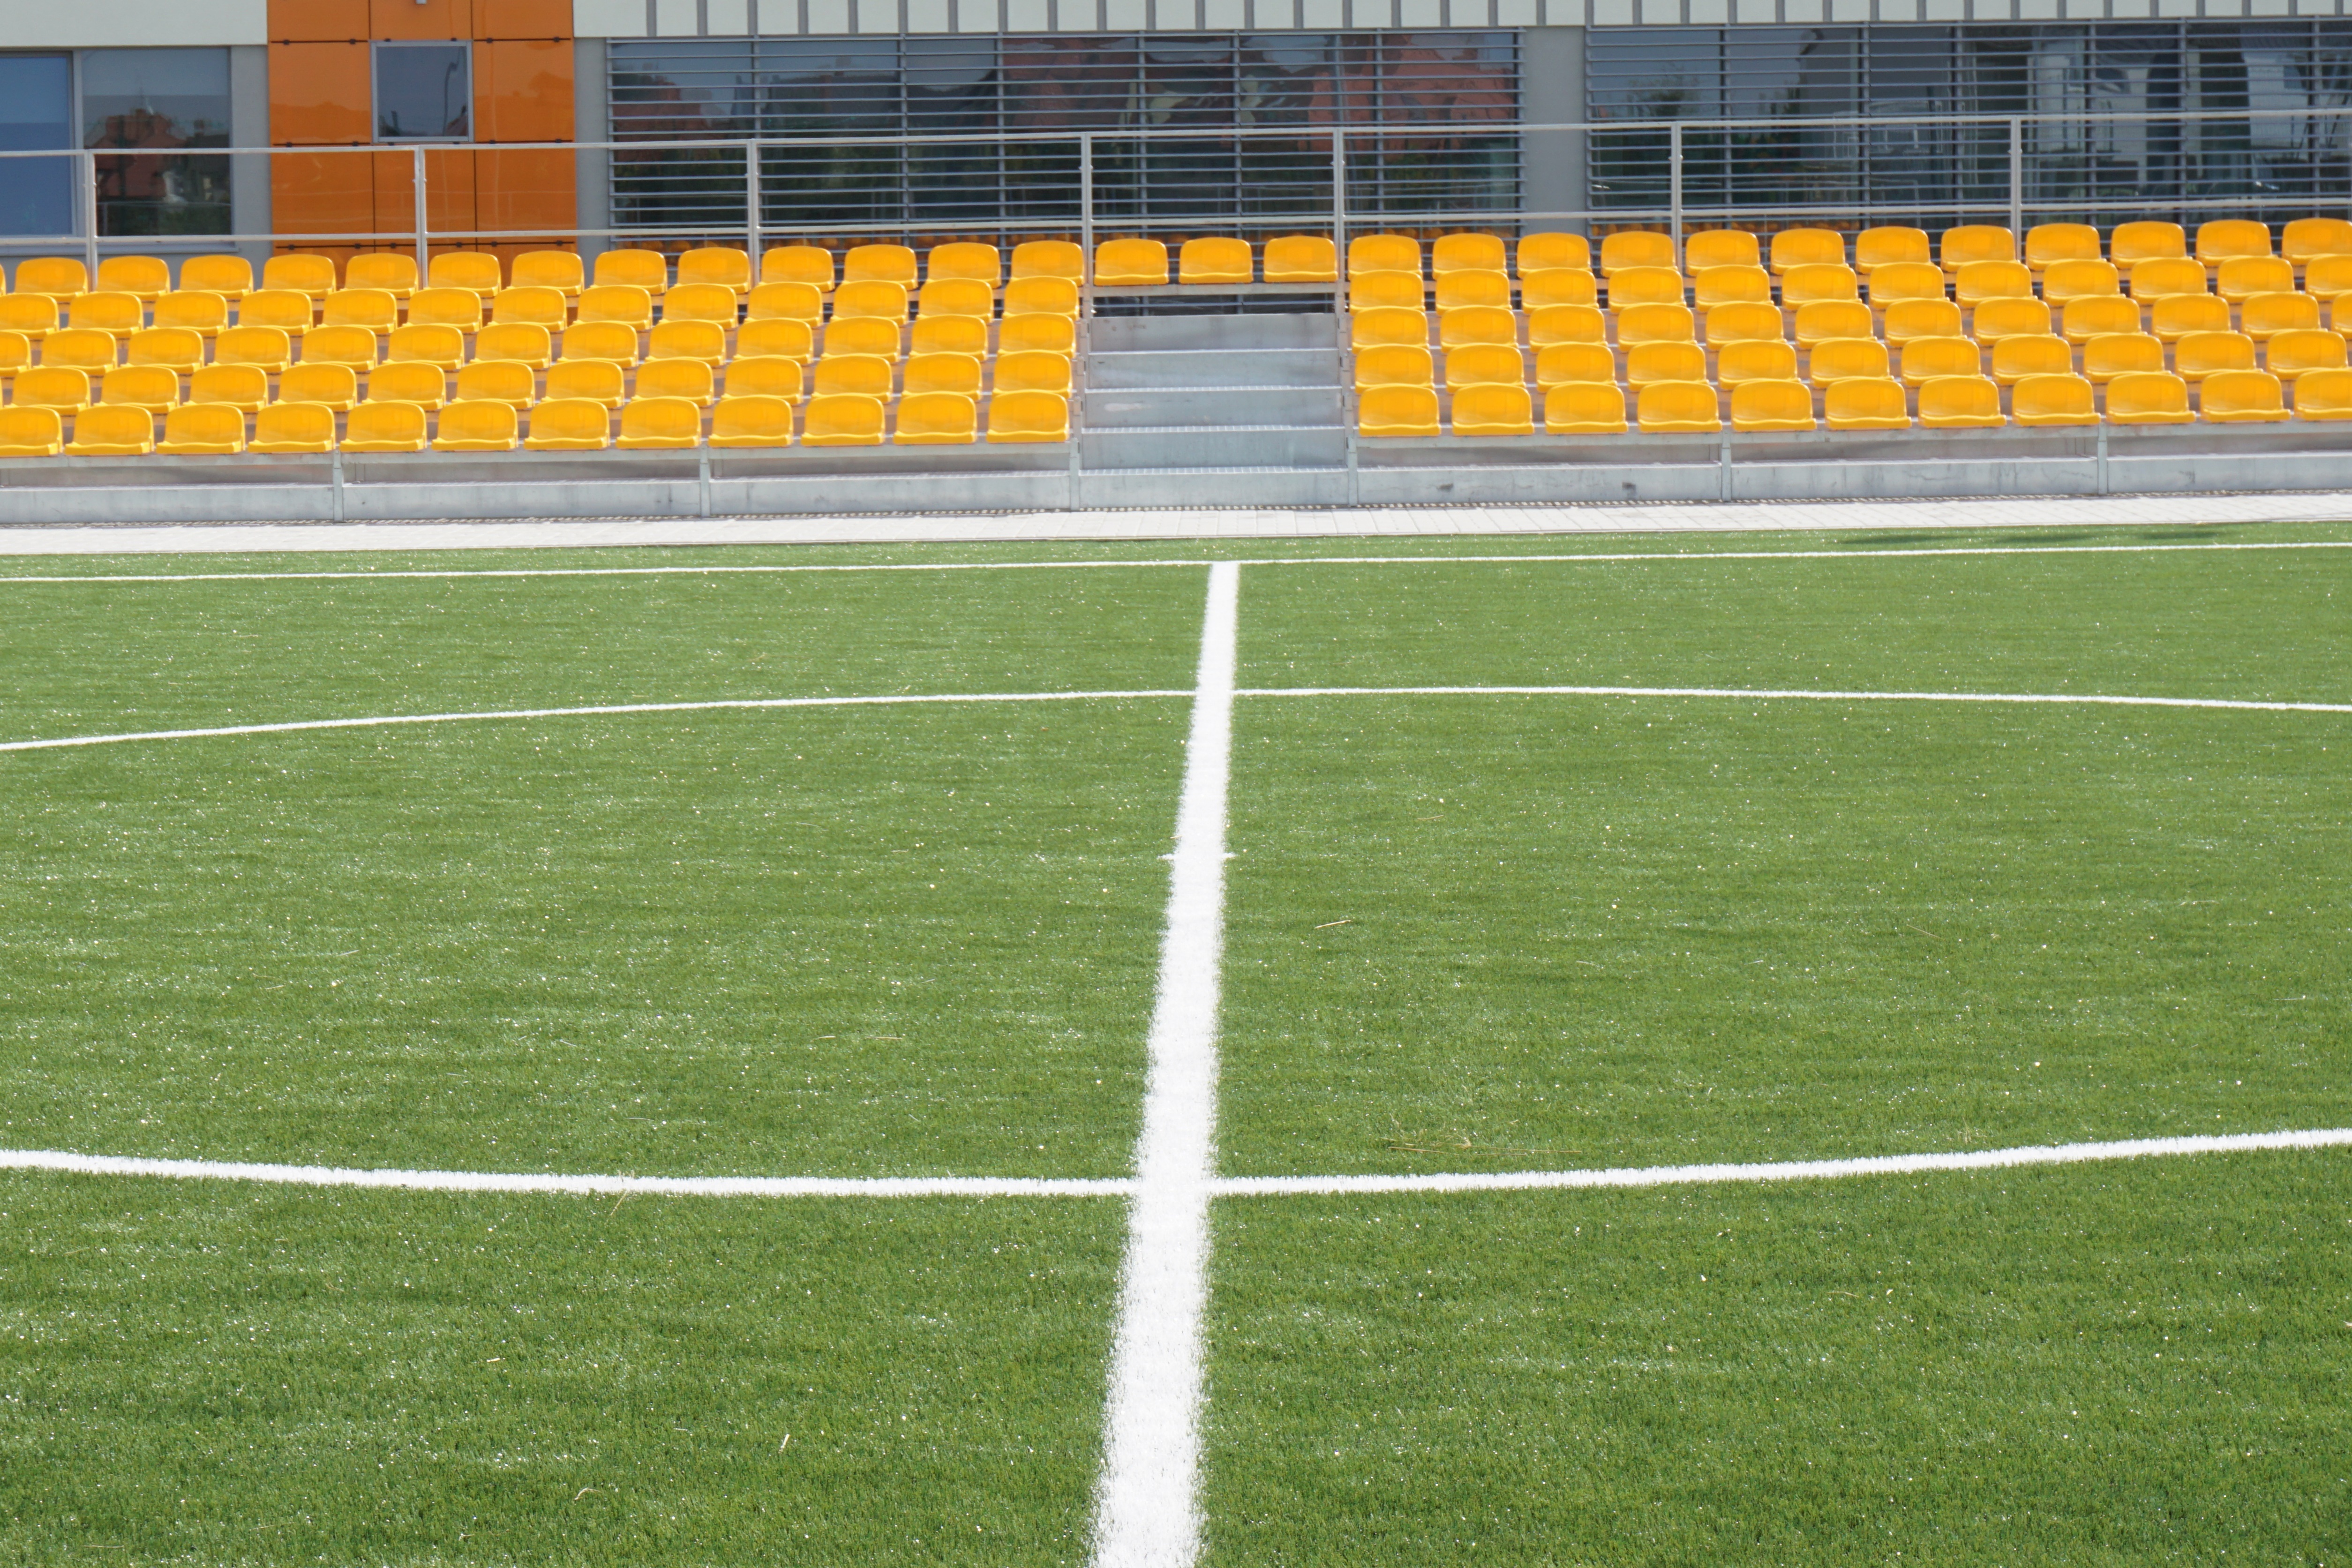
grass, structure, sport, game, soccer, football, stadium, player, baseball field, arena, sports, net, ball, match, stadion, kick, the pitch, flooring, the ball, sport venue, soccer specific stadium